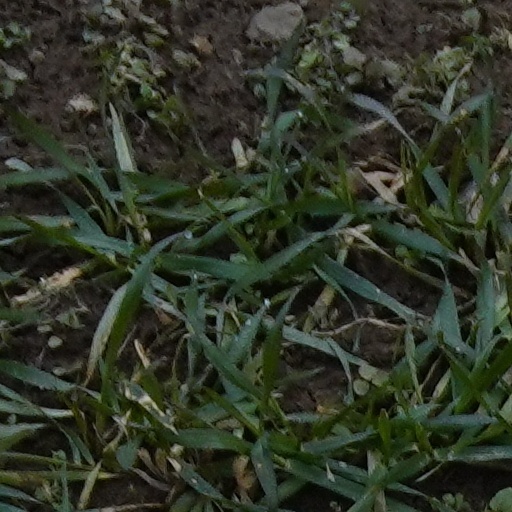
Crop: wheat